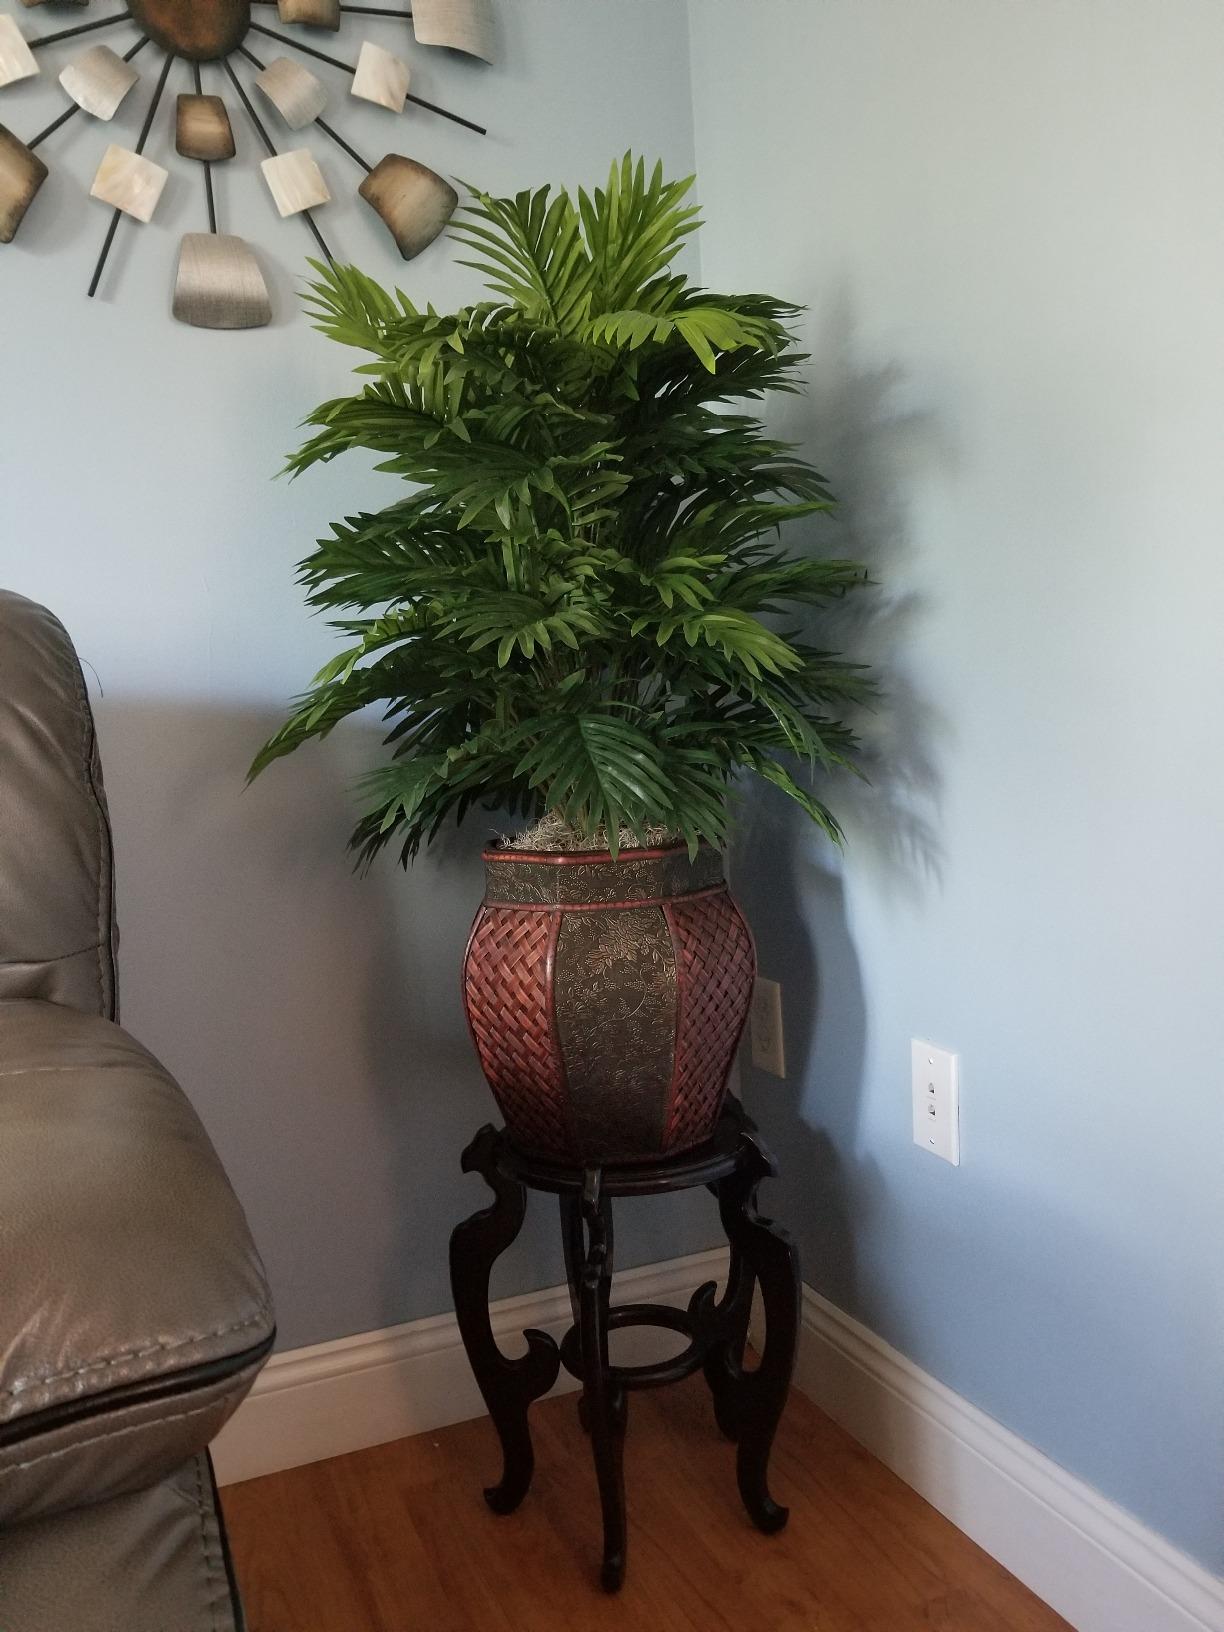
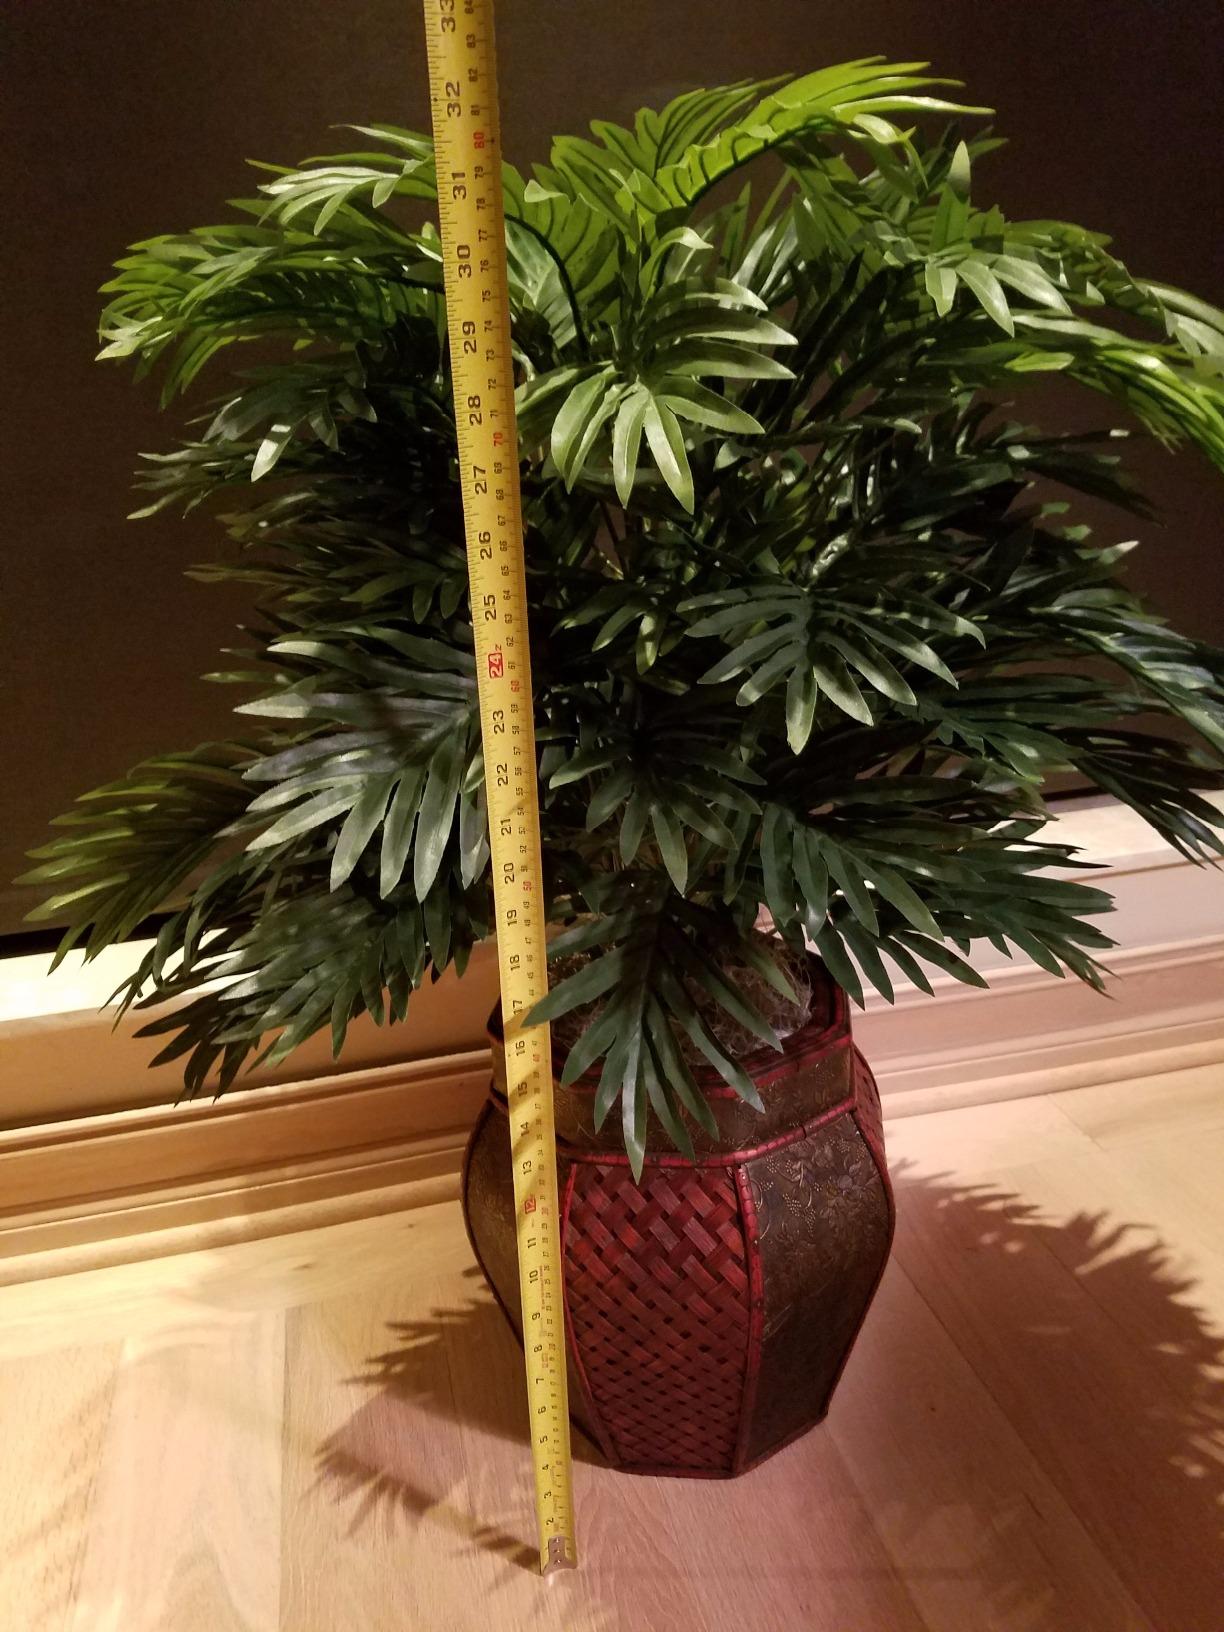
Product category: vase
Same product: yes